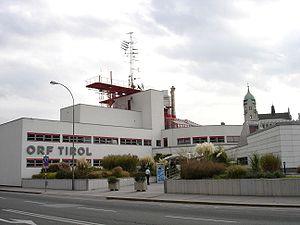
Les stations régionales de l'ORF sont des branches de l'ORF dans chaque États d'Autriche. Depuis 1975, il y a également une station régionale à Bolzano pour la population germanophone du Trentin-Haut-Adige en Italie.